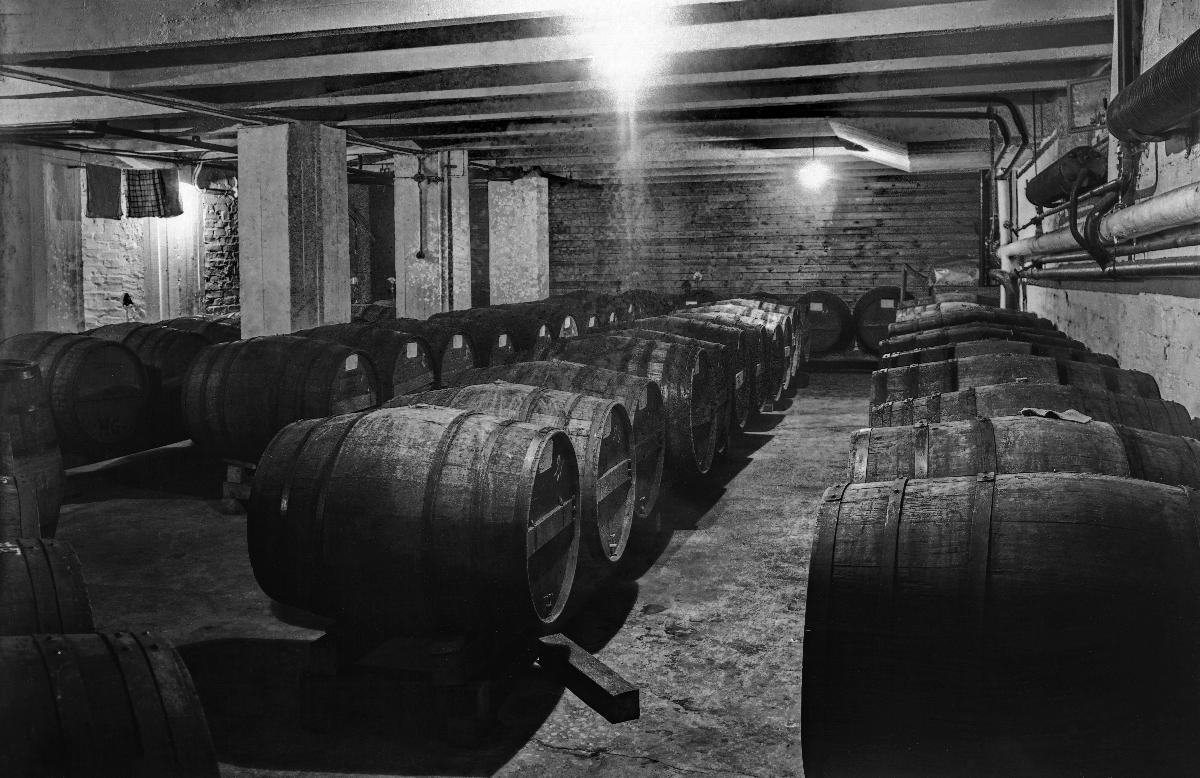
Imatran kuohu -kuohuviini
Imatra Skum skumvin; Imatra Foam sparkling wine
sisällön kuvaus: Oy Kuohu Ab:n Imatran Kuohu -kuohuviini, Helsinki 3.2.1933. content description: Oy Kuohu Ab's Imatran Kuohu, Imatra foam, sparkling wine, Helsinki 3.2.1933. innehållsbeskrivning: Oy Kuohu Ab:s Imatra Skum skumvin, Helsingfors 3.2.1933.
Kuvaaja: Sundström, Hugo, kuvaaja
Vuosi: 1933
Paikka: Suomi, Uusimaa, Helsinki
Aiheet: alkoholijuomat; alkoholi (päihteet); kuohuviini; tynnyrit; kellarit; HBL; alcoholic beverages; alcohol (beverage); sparkling wine; drums; alcohol; alcohol drink; barrels; cellars; alkoholdrycker; alkohol (rusmedel); mousserande vin; tunnor; alkohol; skumvin; källaren; källare